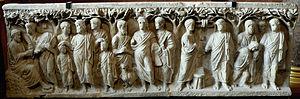
Côté d'un sarcophage chrétien exposé au Louvre, trouvé à Rome et datant de la première moitié du IVe siècle après Jésus-Christ. On y voit cinq scènes extraites de l'Ancien et du Nouveau Testament. De gauche à droite